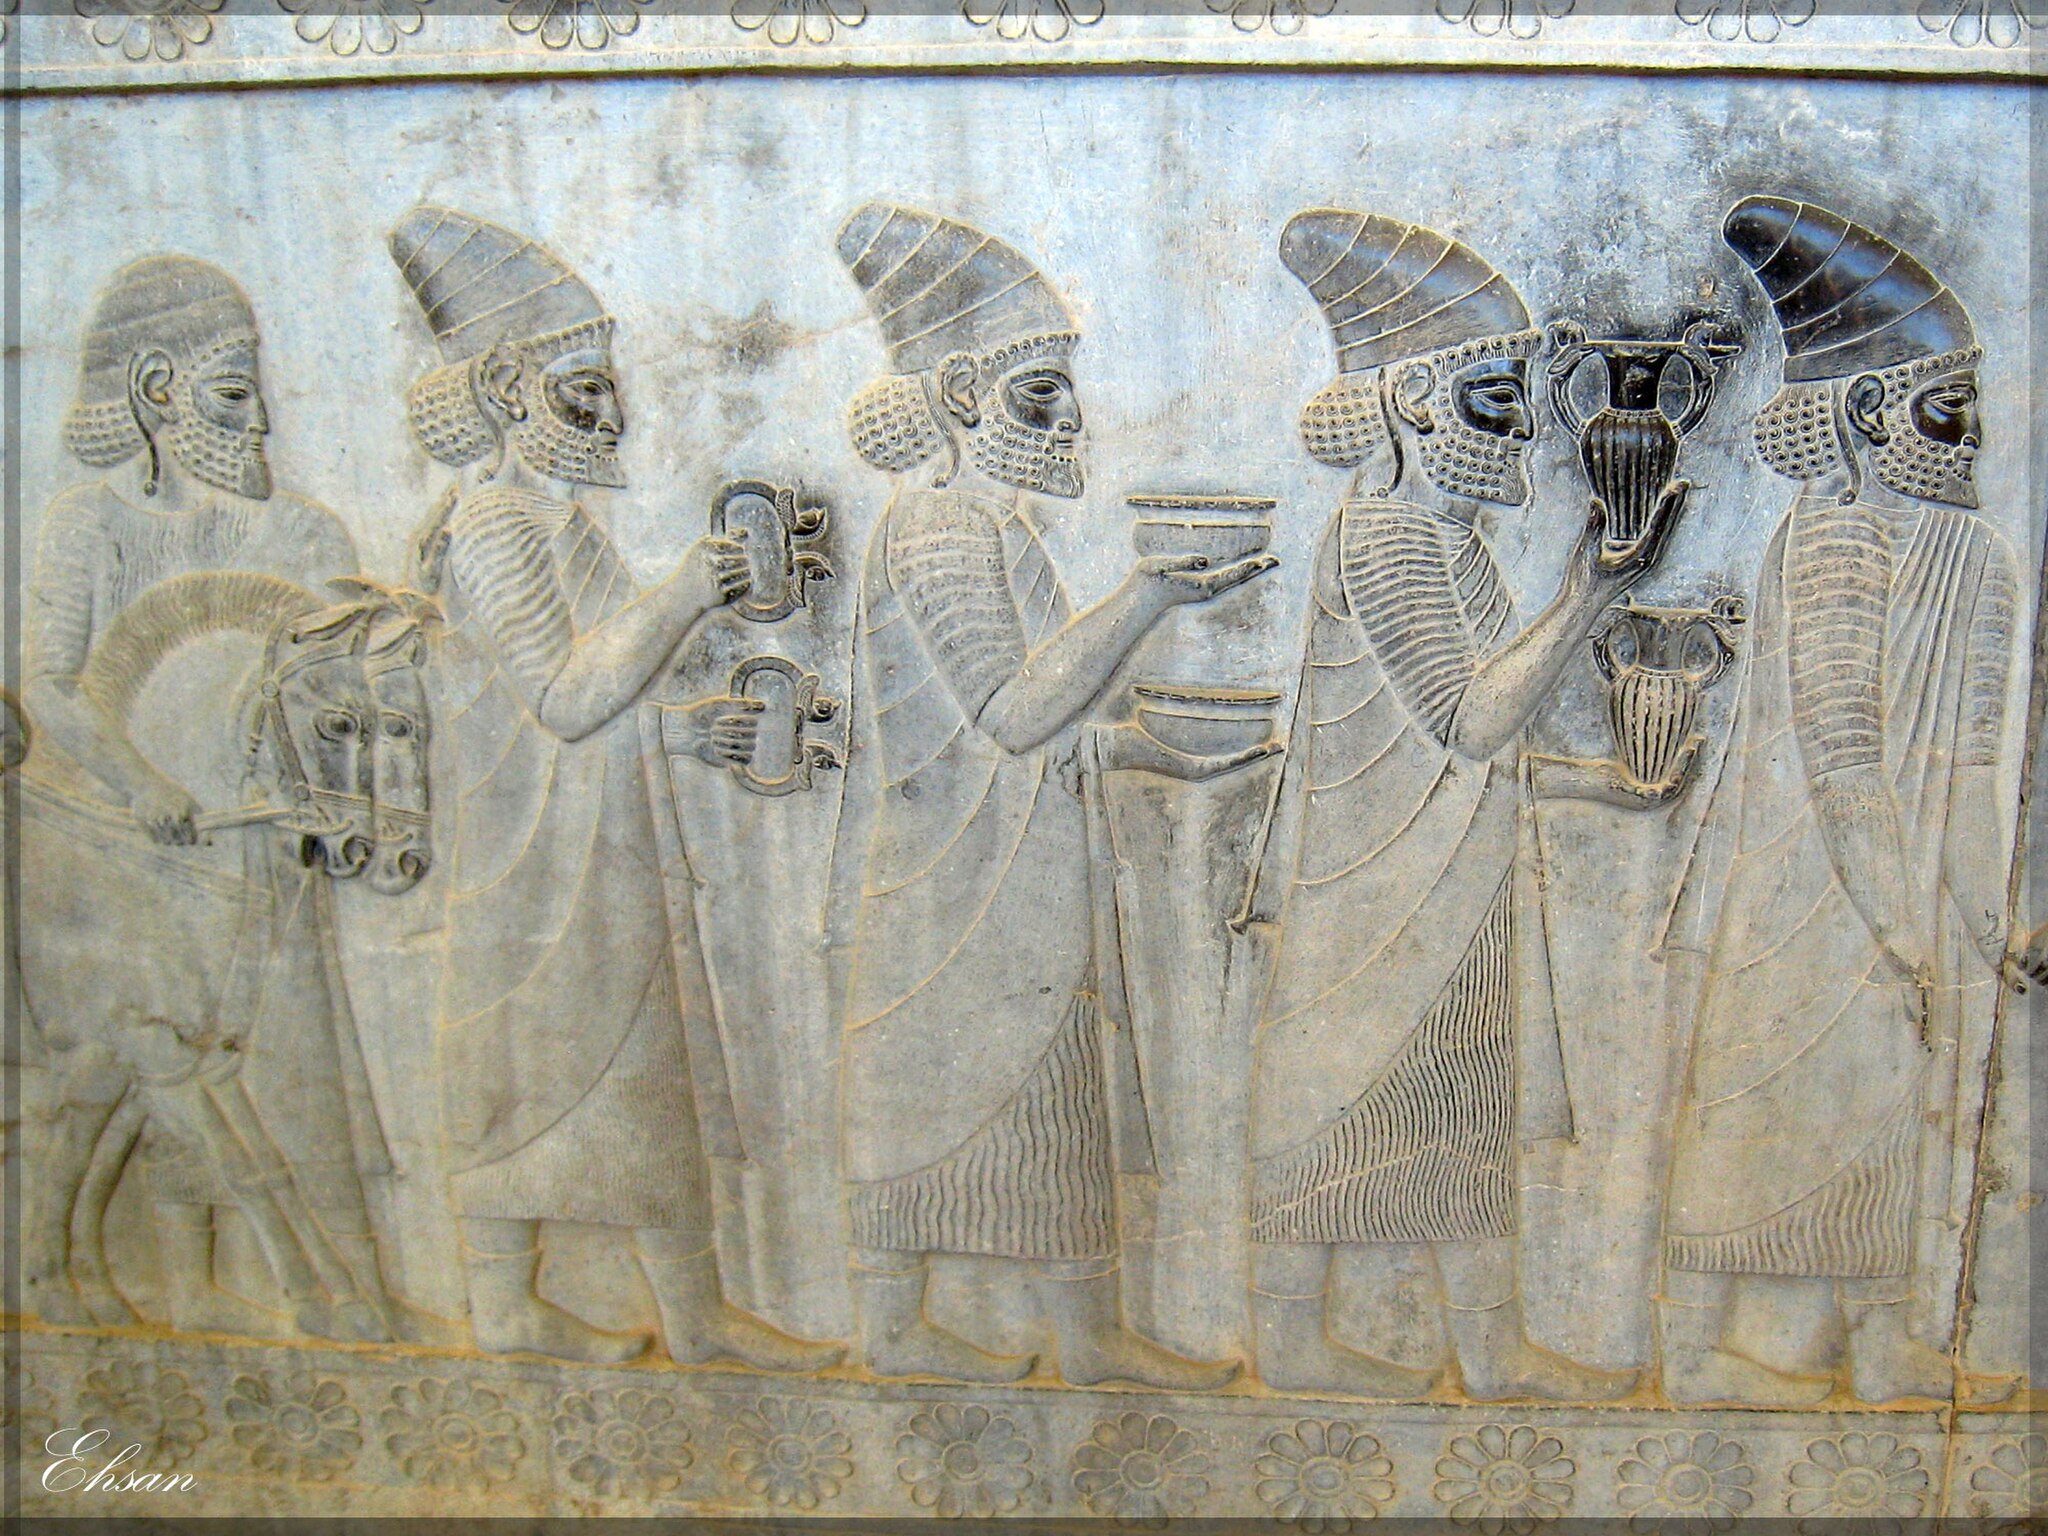
Title: PERSPOLIS 1 - panoramio
Description: PERSPOLIS 1
Date: Taken on 13 May 2010
Categories: Panoramio files uploaded by Panoramio upload bot, Panoramio images reviewed by trusted users, Photos from Panoramio, Files with coordinates missing SDC location of creation, 2010 in Persepolis, Iran photographs taken on 2010-05-13, Lydian delegation, Apadana